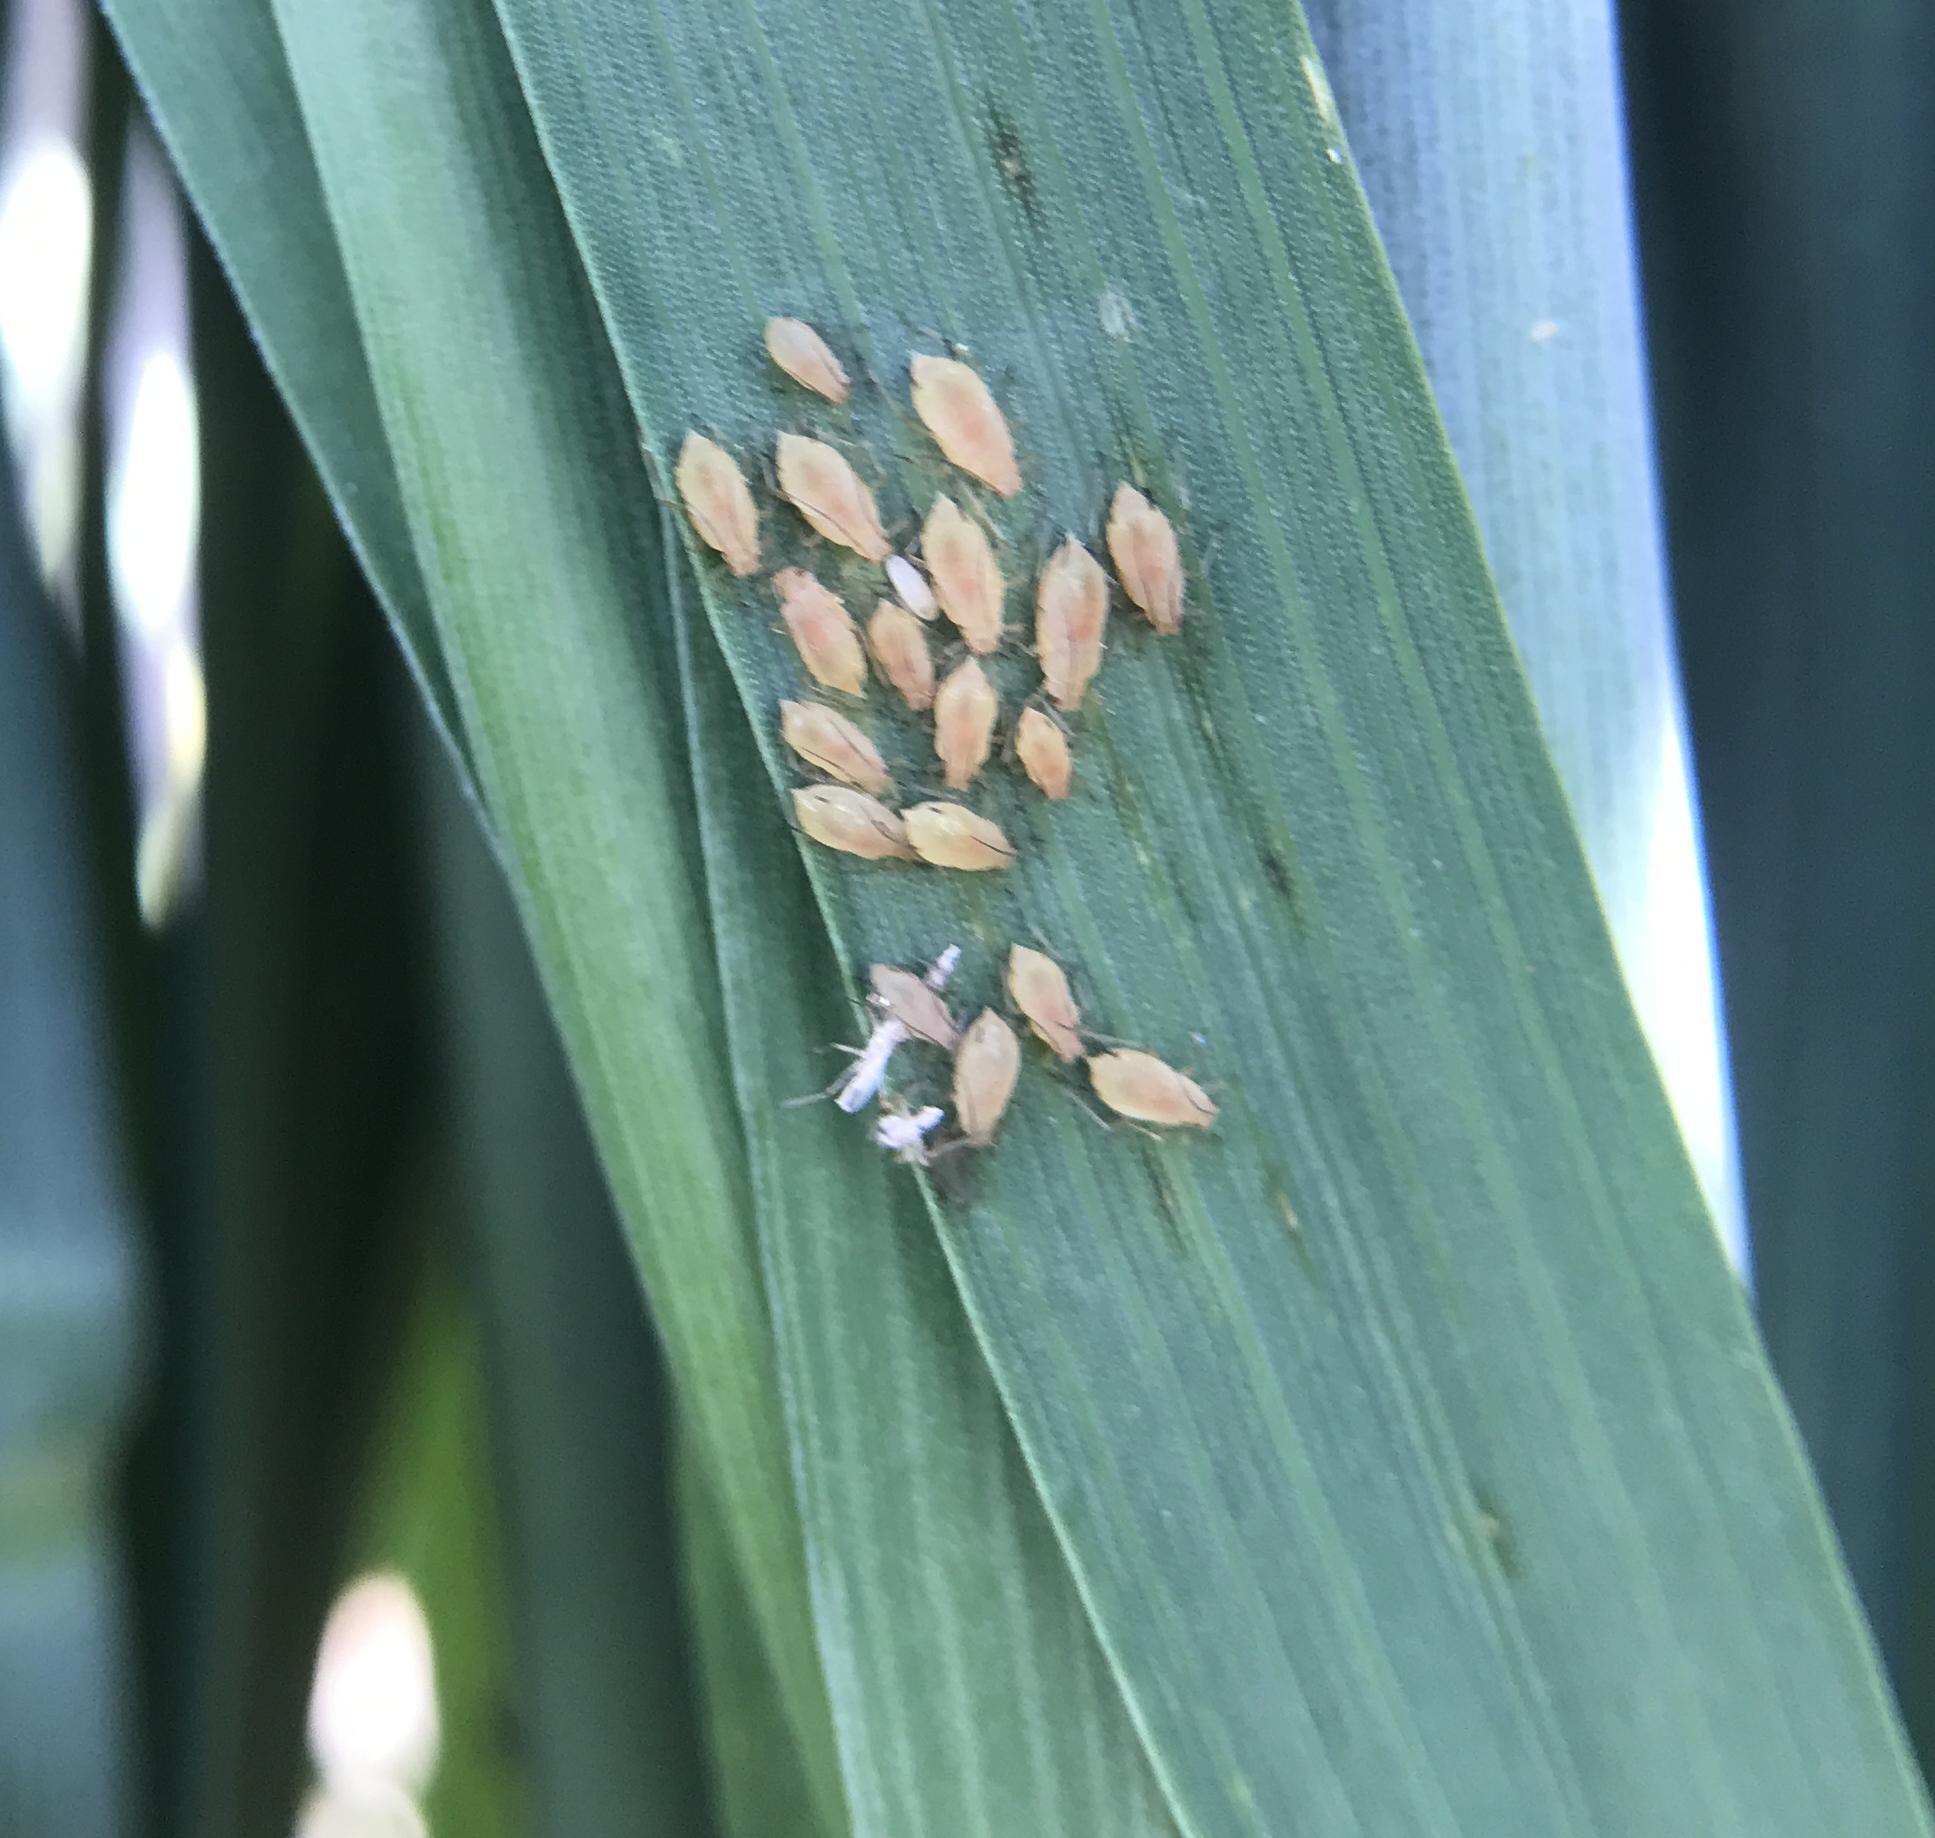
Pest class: english_grain_aphid